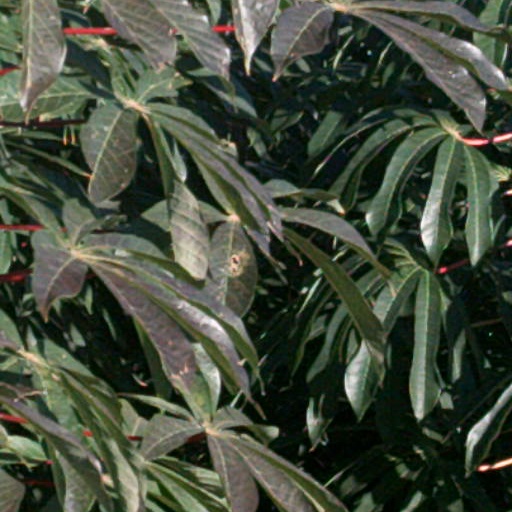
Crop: cassava